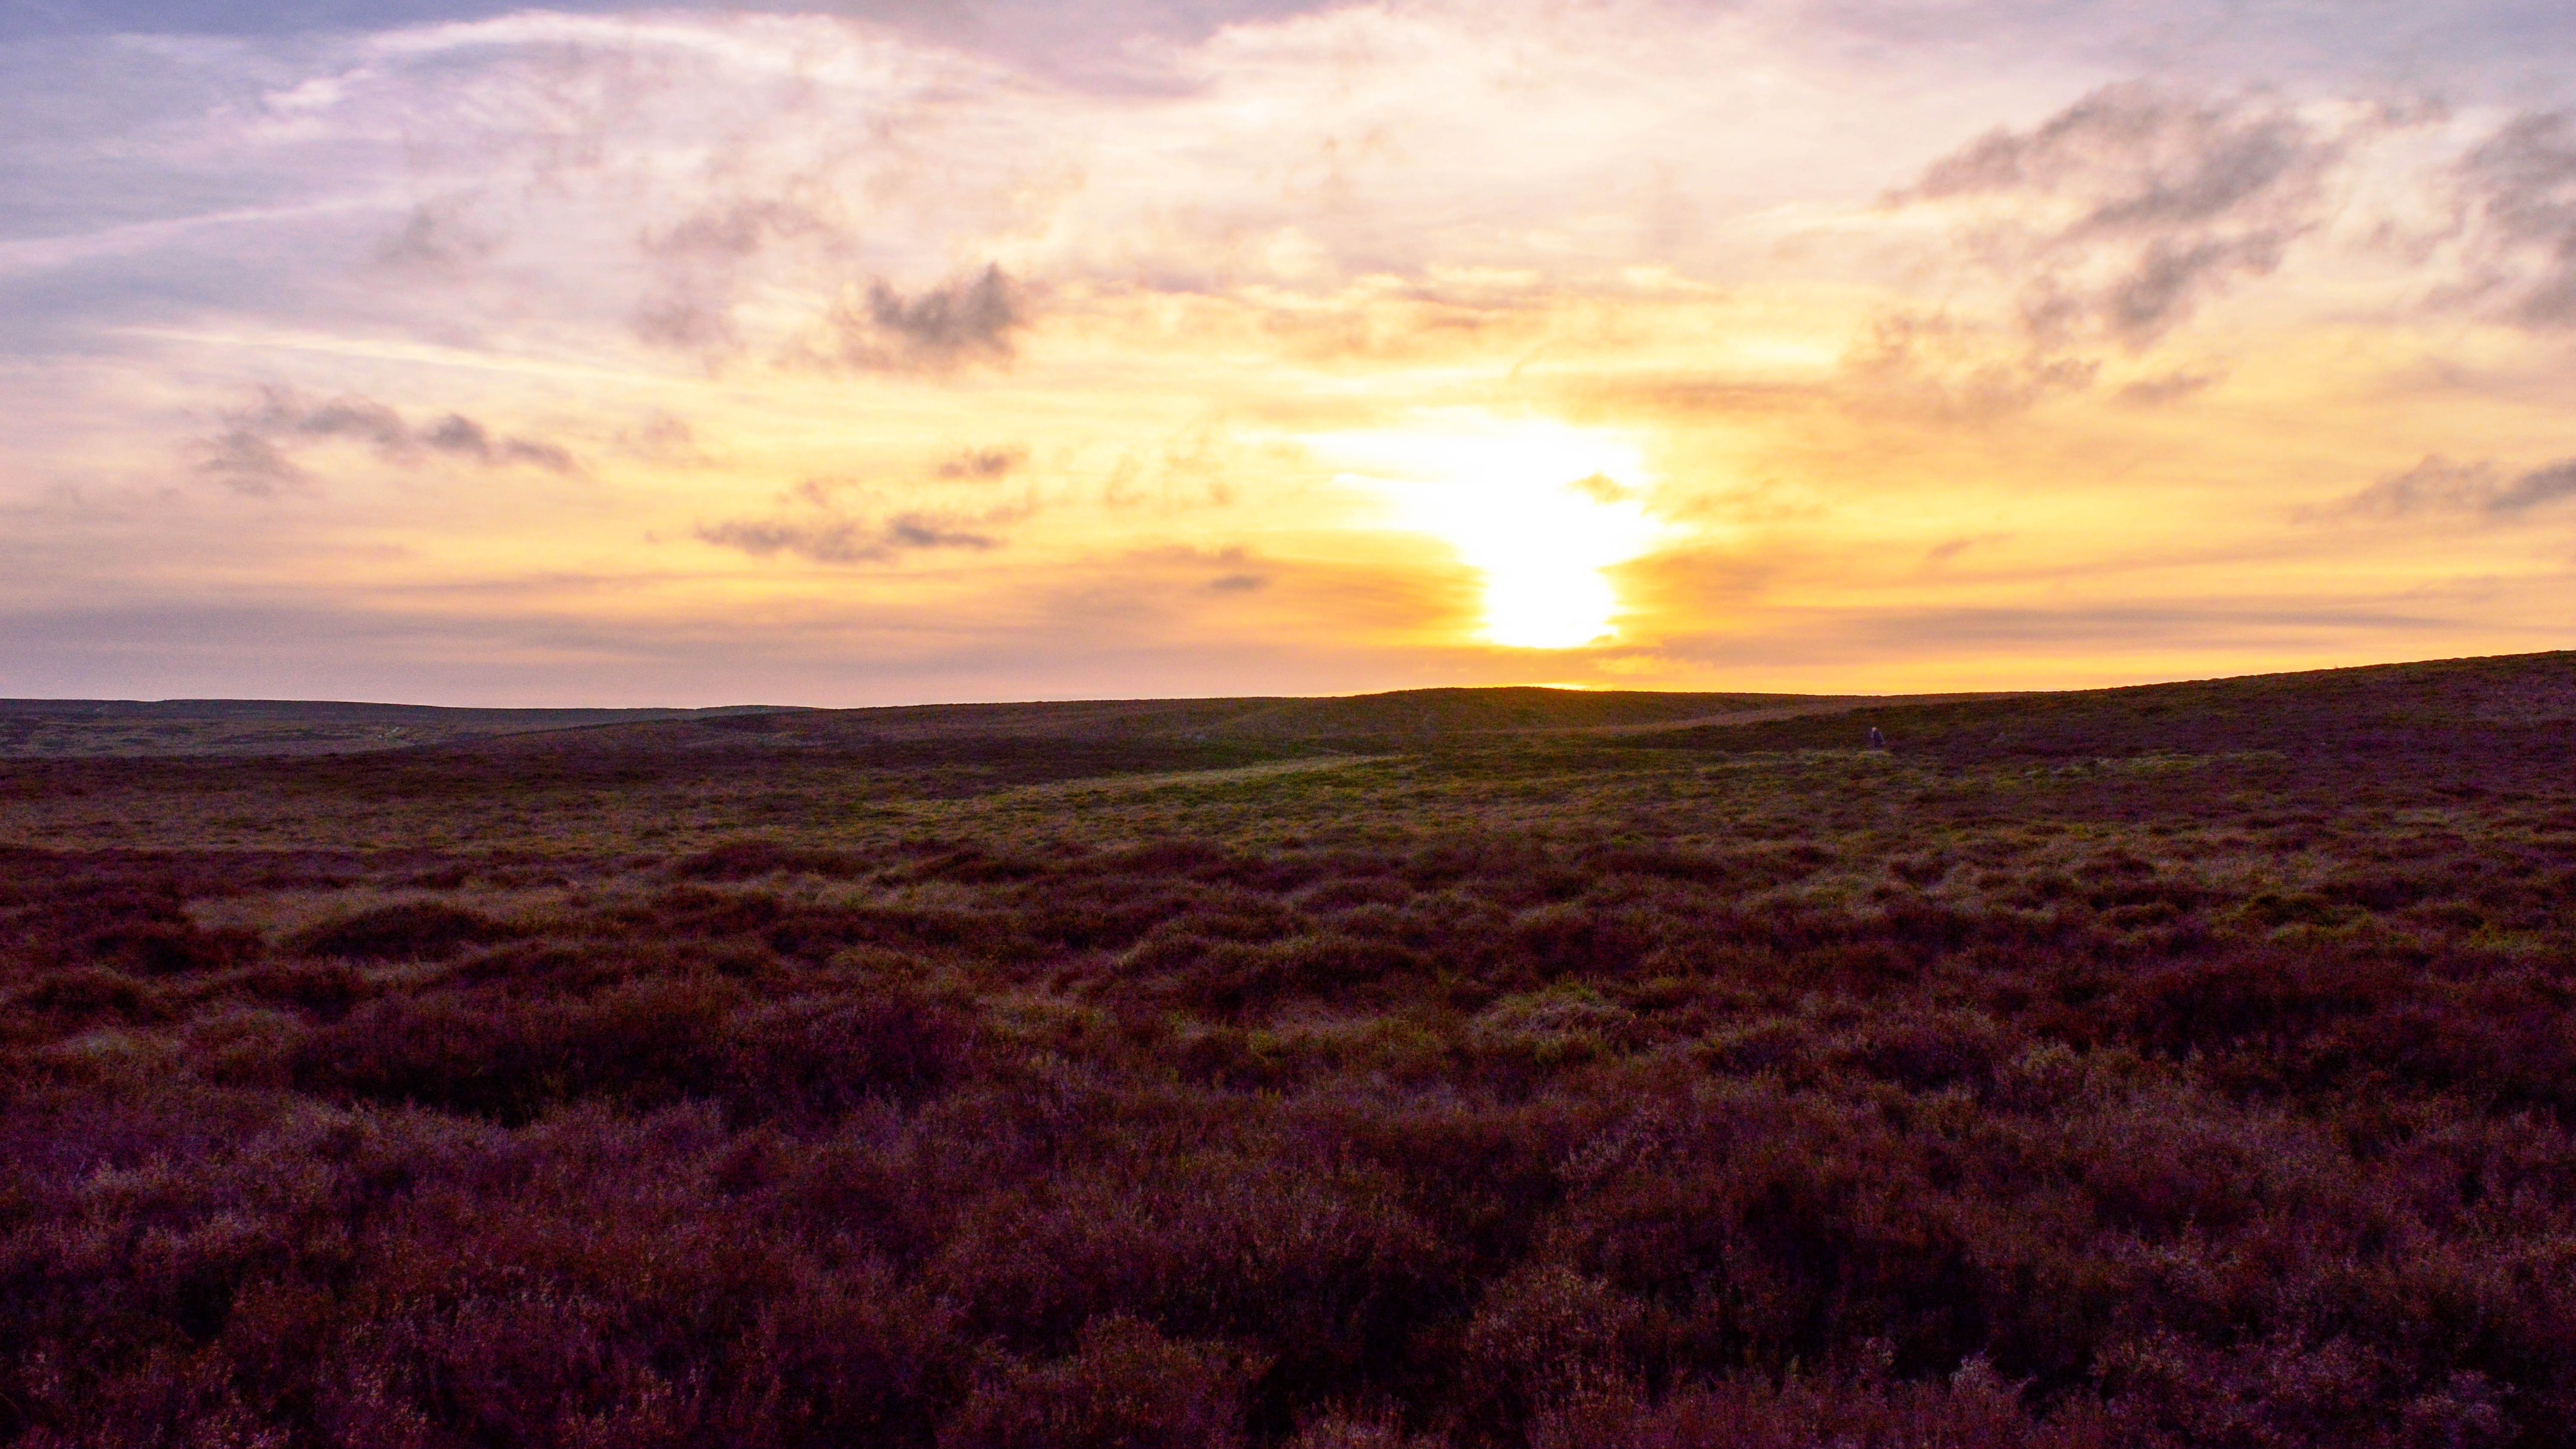
landscape, nature, outdoor, horizon, cloud, sky, sunrise, sunset, field, prairie, morning, hill, dawn, dusk, evening, peaceful, calm, savanna, plain, moor, grassland, plateau, habitat, afterglow, steppe, natural environment